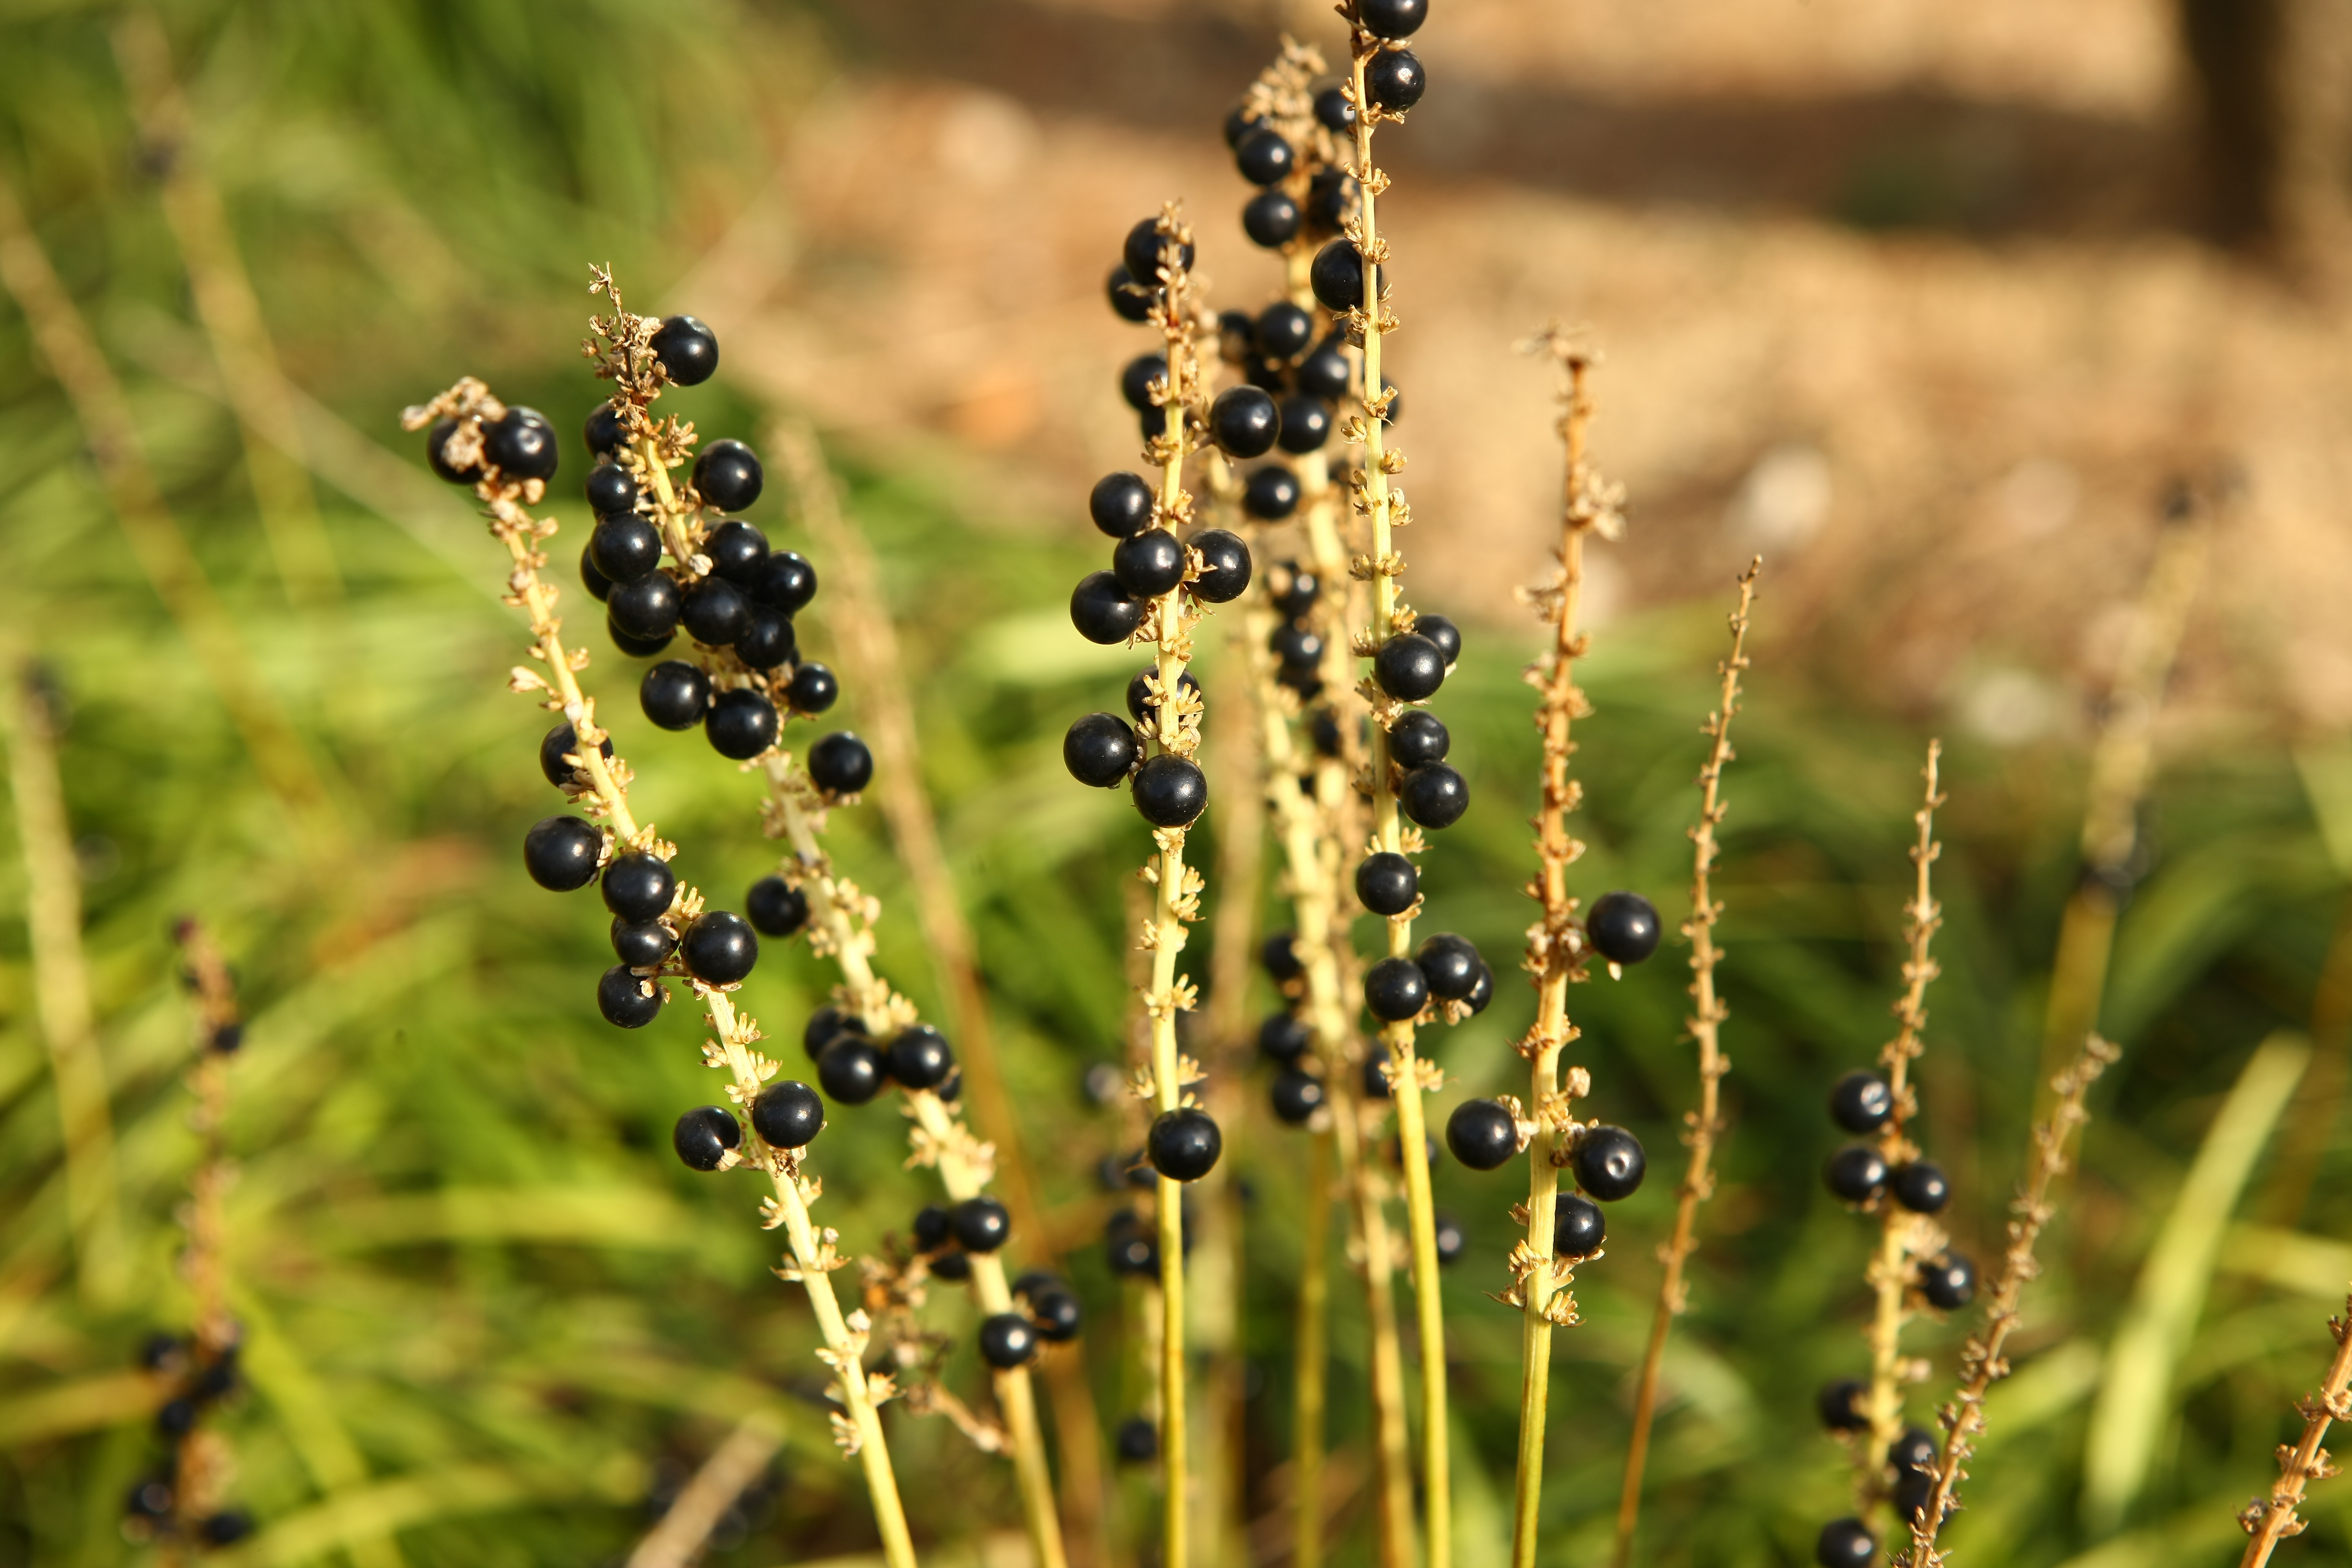
nature, grass, plant, leaf, herb, plants, moisture, grass family, plant stem, arrowgrass family, arrowgrass